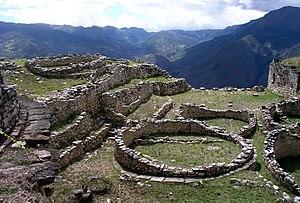
Kuélap est une forteresse des Chachapoyas, un peuple des Andes, qui la construisit au Xᵉ siècle dans la montagne près des villages de María et Tingo, sur une crête dominant la vallée de la rivière Utcubamba.